Calouste Gulbenkian

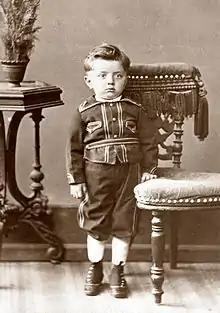
Calouste Gulbenkian at age three

Calouste Sarkis Gulbenkian was born on 23 March 1869 in Scutari (Üsküdar), in the Ottoman capital Constantinople. He received his early education at Aramyan-Uncuyan, a local Armenian school. He then attended the Lycée Saint-Joseph French school and continued his studies at Robert College. These studies were cut short in 1884, when he moved to Marseille at the age of 15 to perfect his French at a high school there.